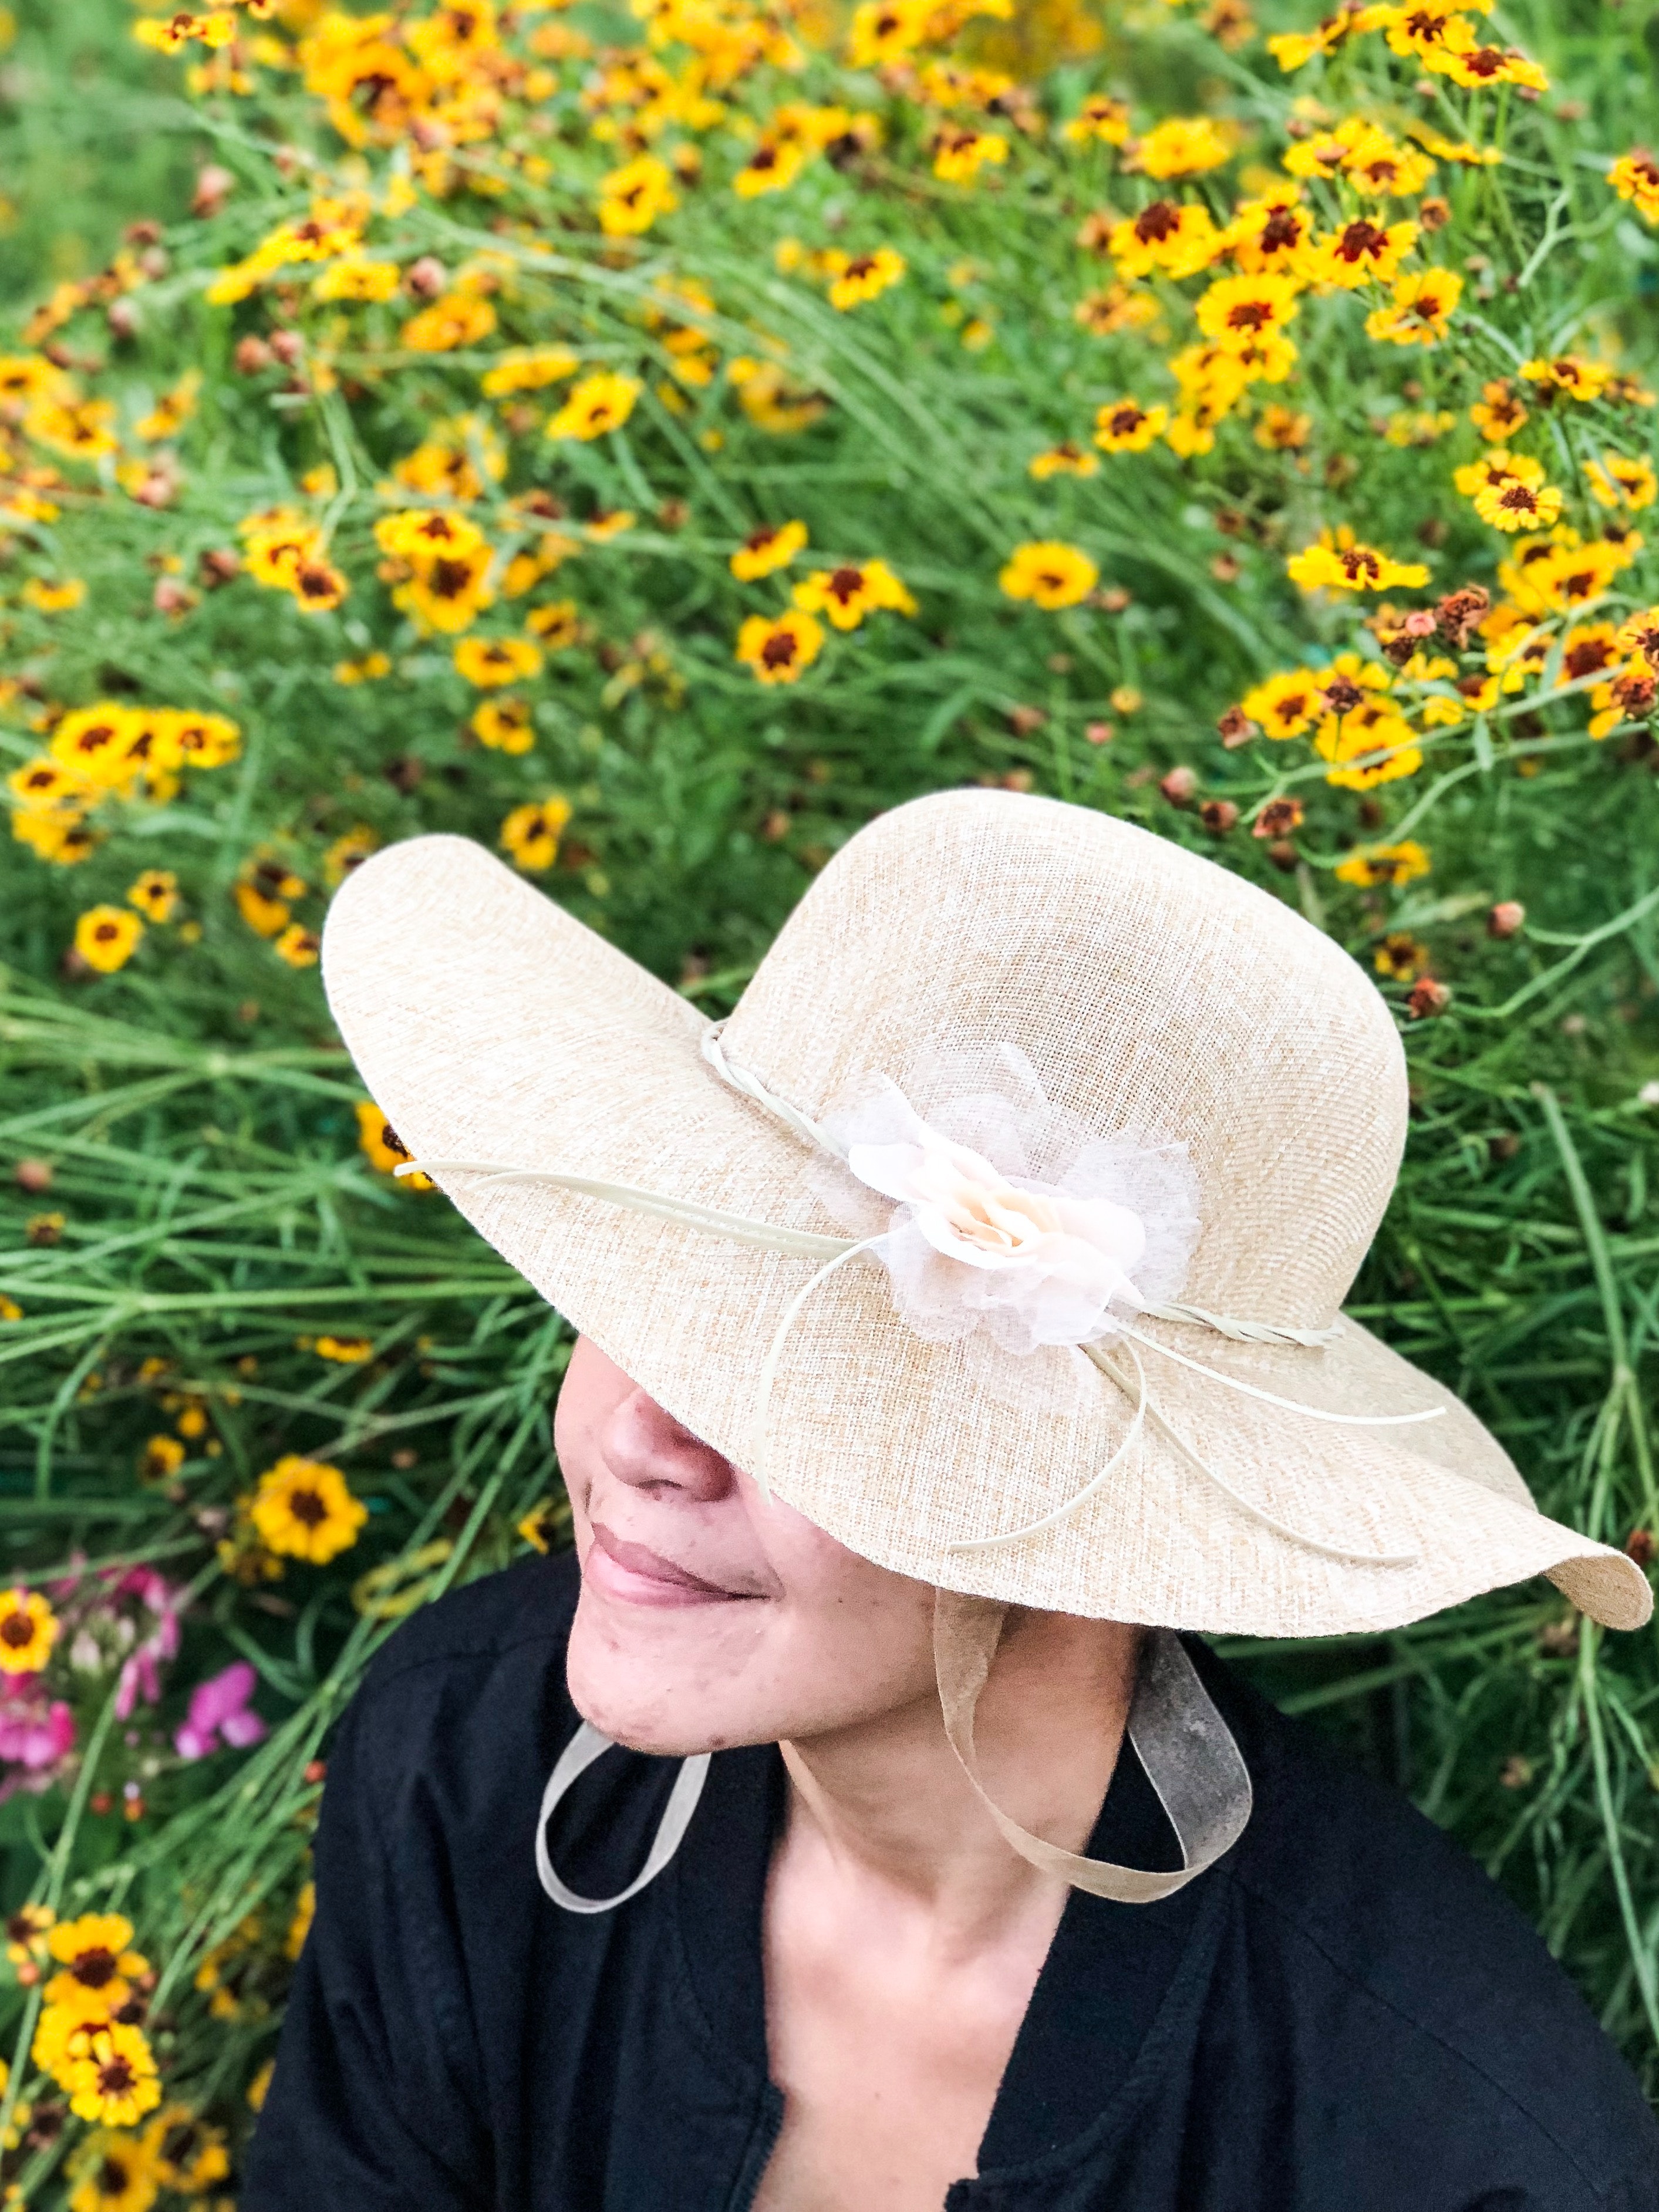
clothing, hat, flower, yellow, sun hat, plant, orange, botany, wildflower, headgear, spring, fashion accessory, petal, meadow, perennial plant, pollen